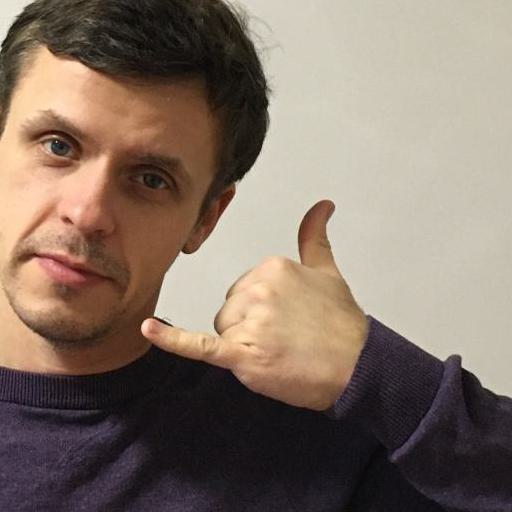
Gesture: call